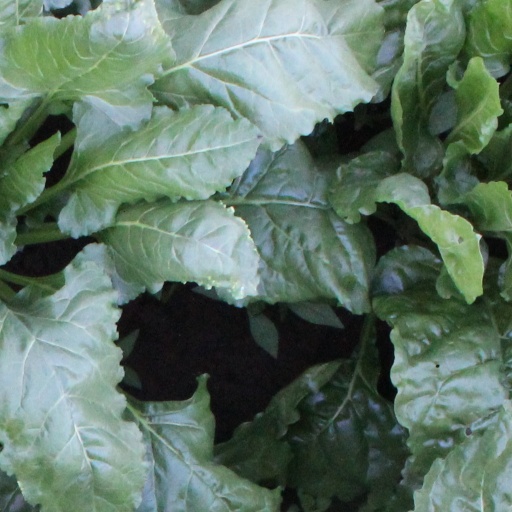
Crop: sugar beet